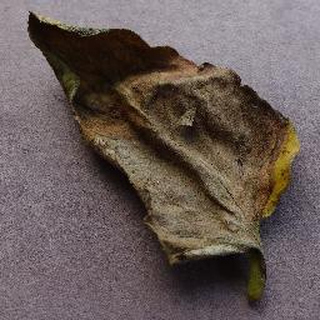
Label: tomato_late_blight